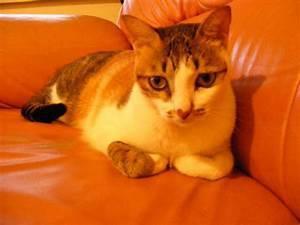
cat